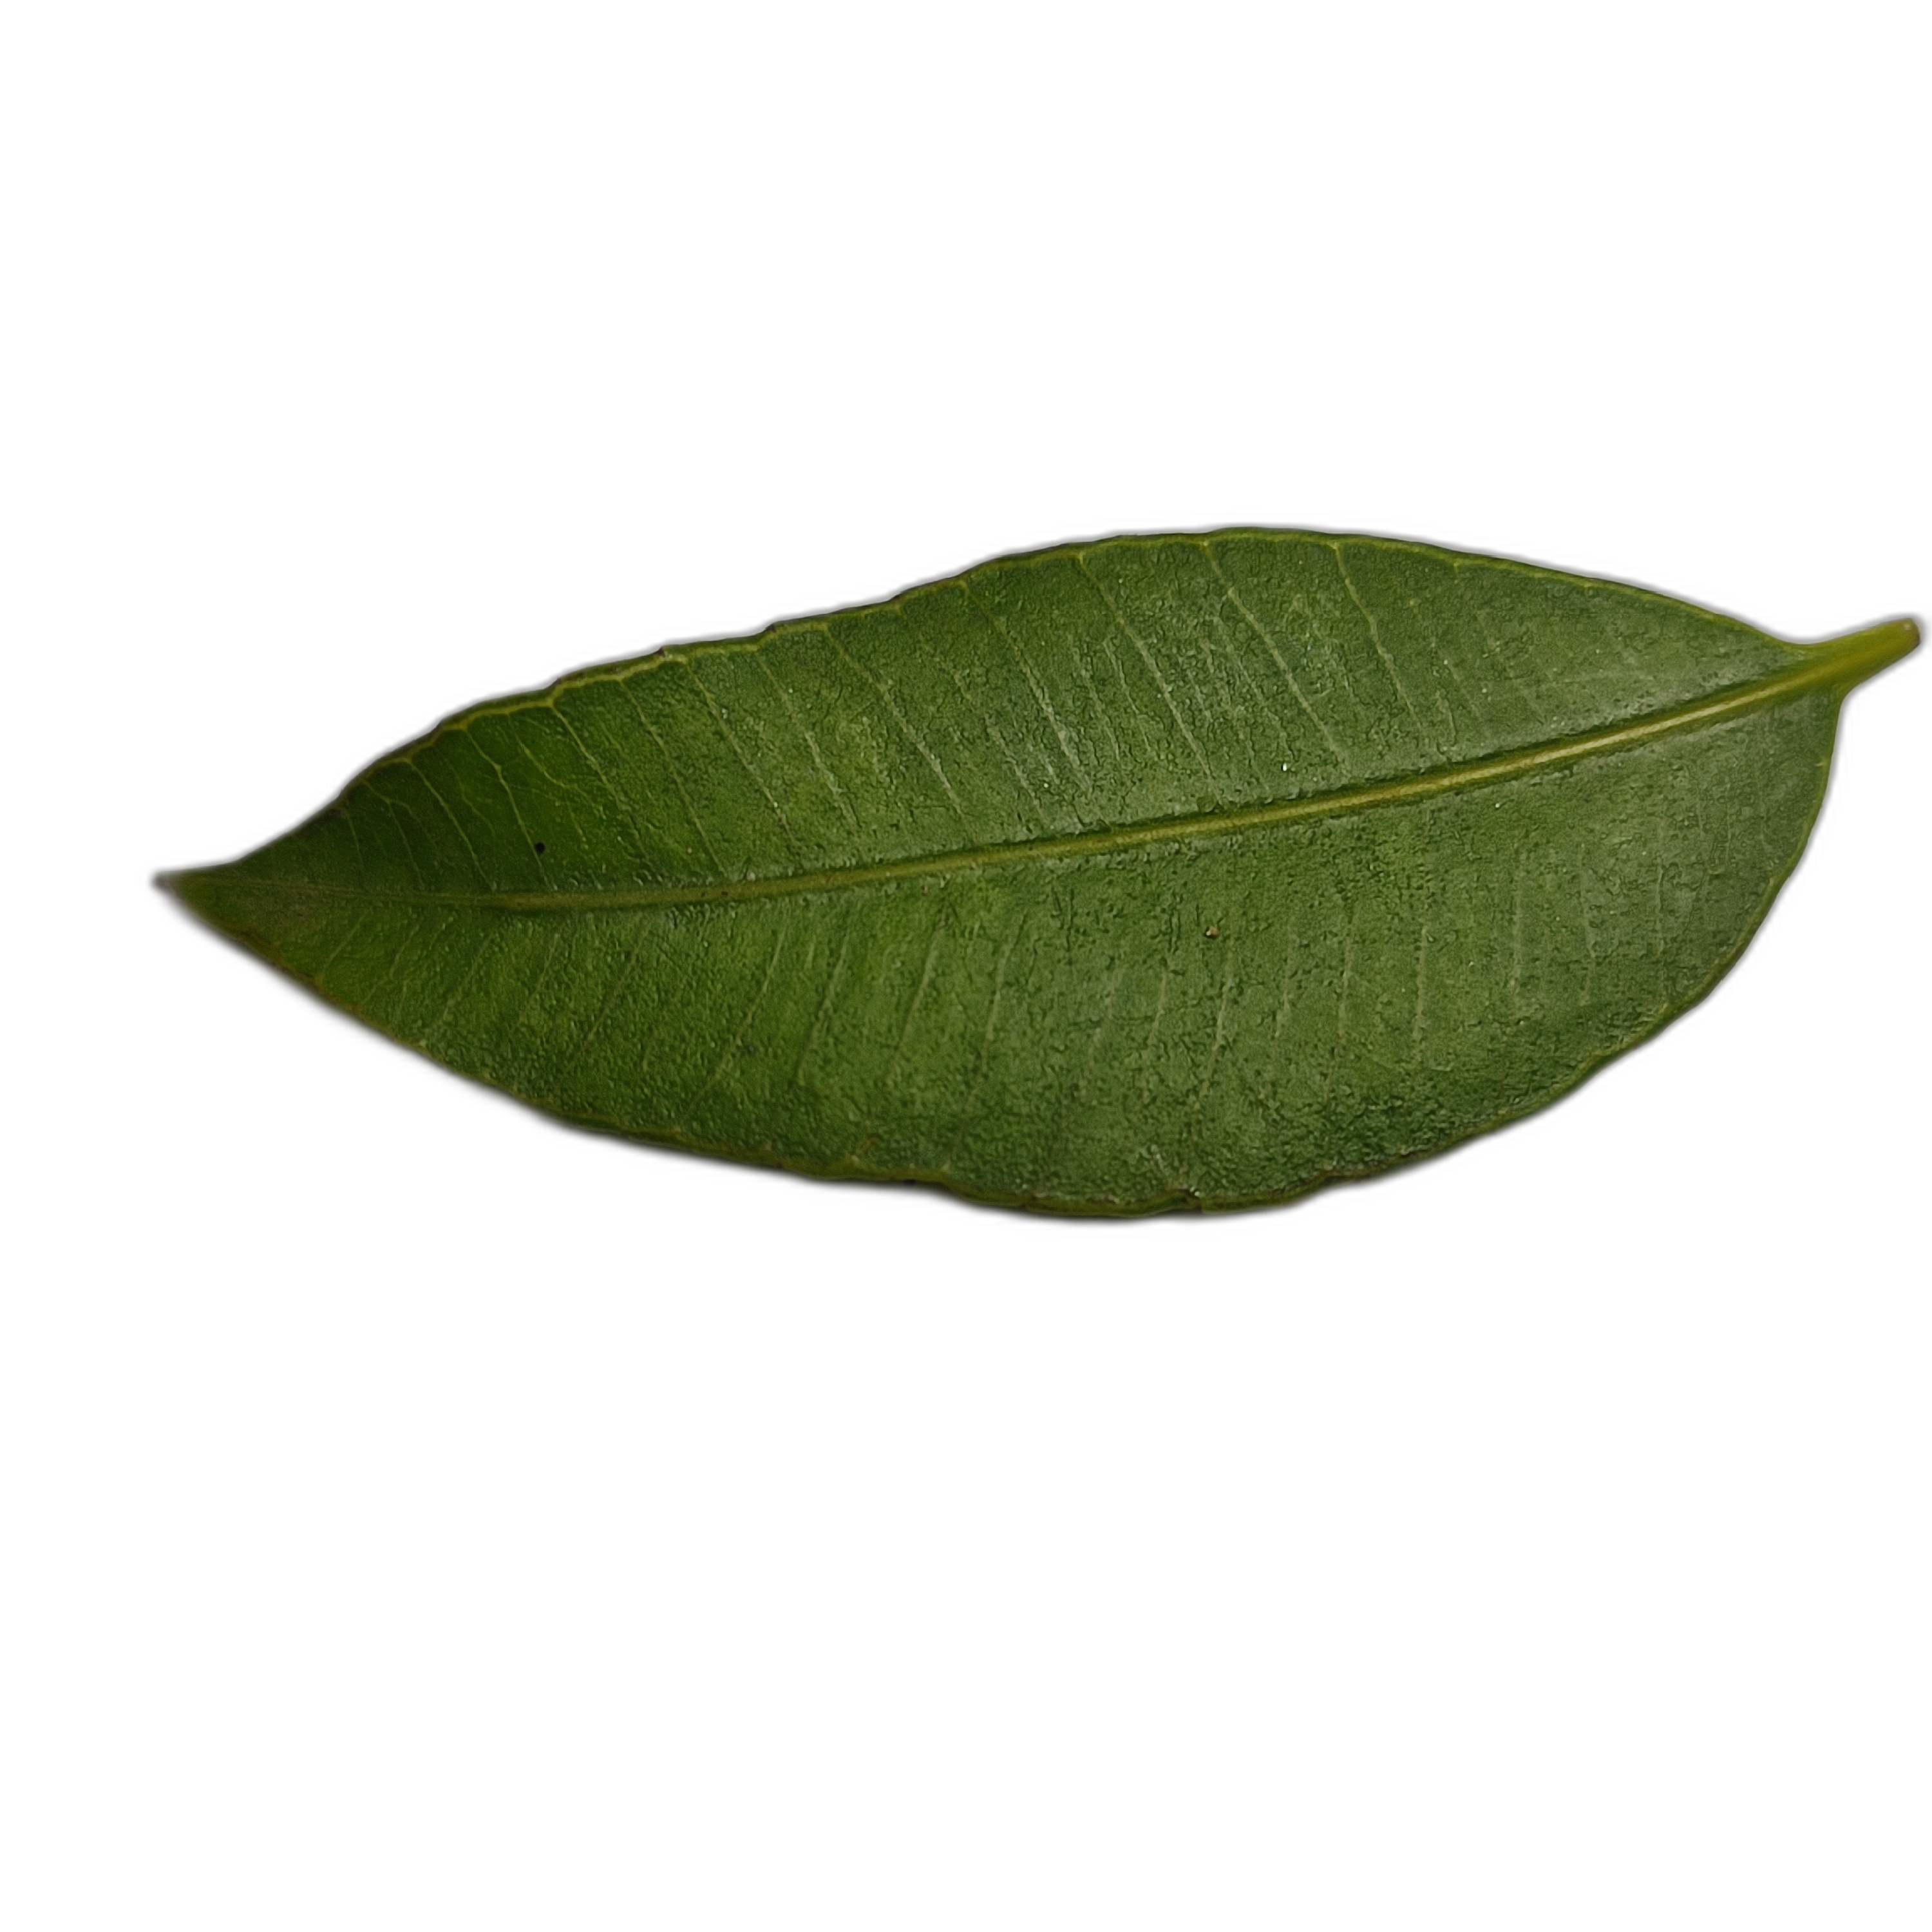
Label: healthy